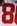
Number: 8